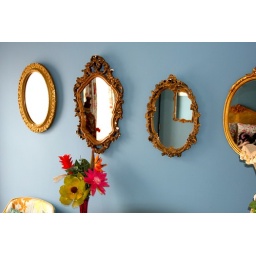
in house photoshoot may 2010 bedroom mirrors